Answer in natural language. Estimate the real world distances between objects in the image. Which object is closer to silver rectangular dining table, black cylindrical bin with lid or framed landscape photograph with black wood frame? Choose between the following options: black cylindrical bin with lid or framed landscape photograph with black wood frame
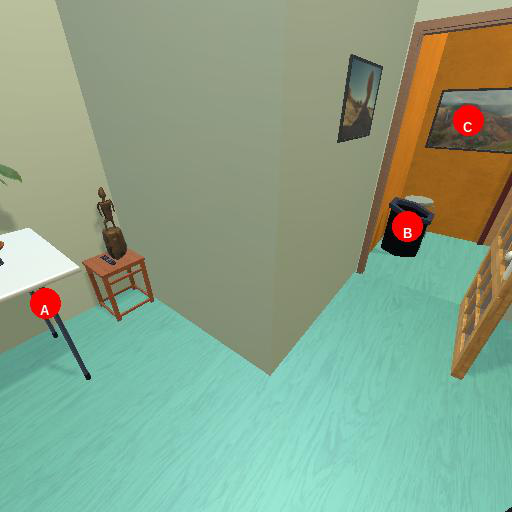
<answer>black cylindrical bin with lid</answer>